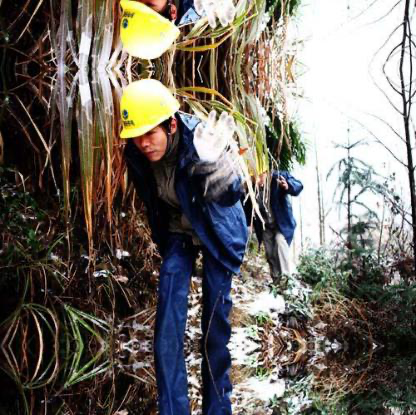
Objects in the image:
label: helmet
label: helmet
label: helmet